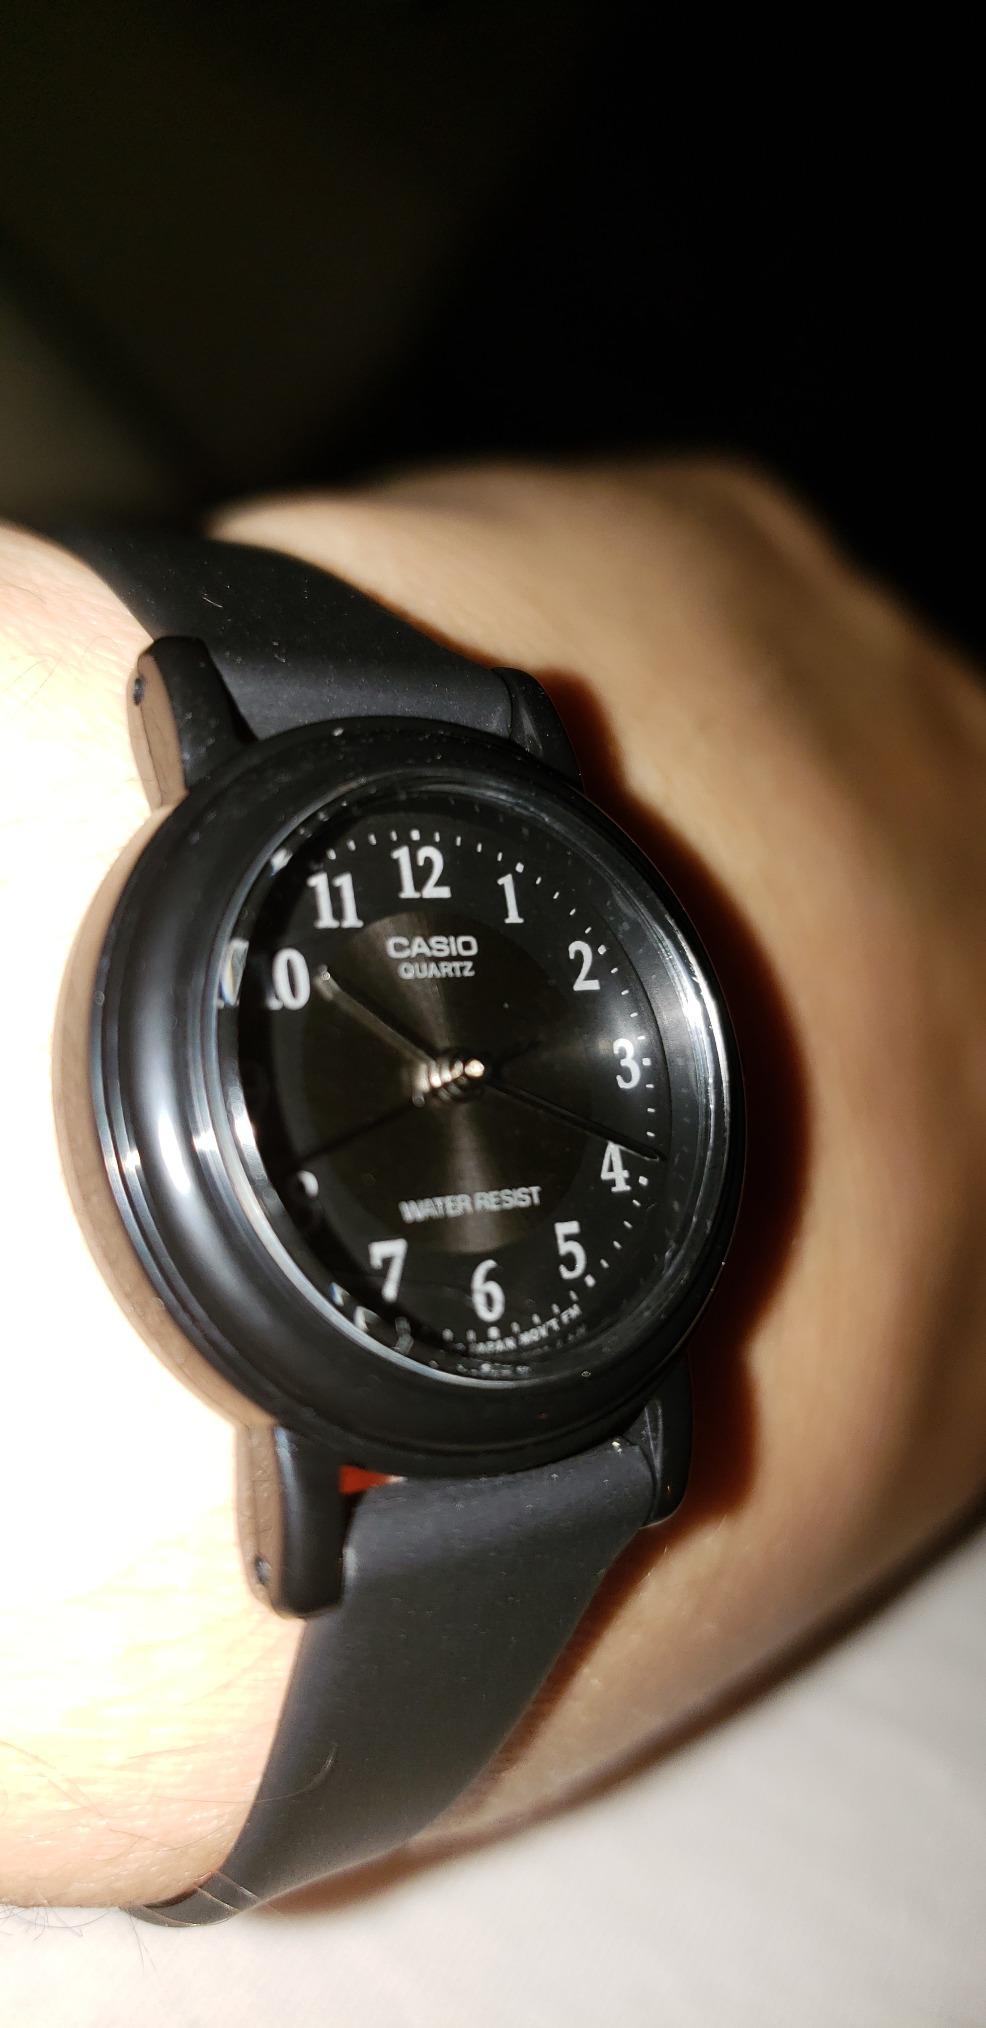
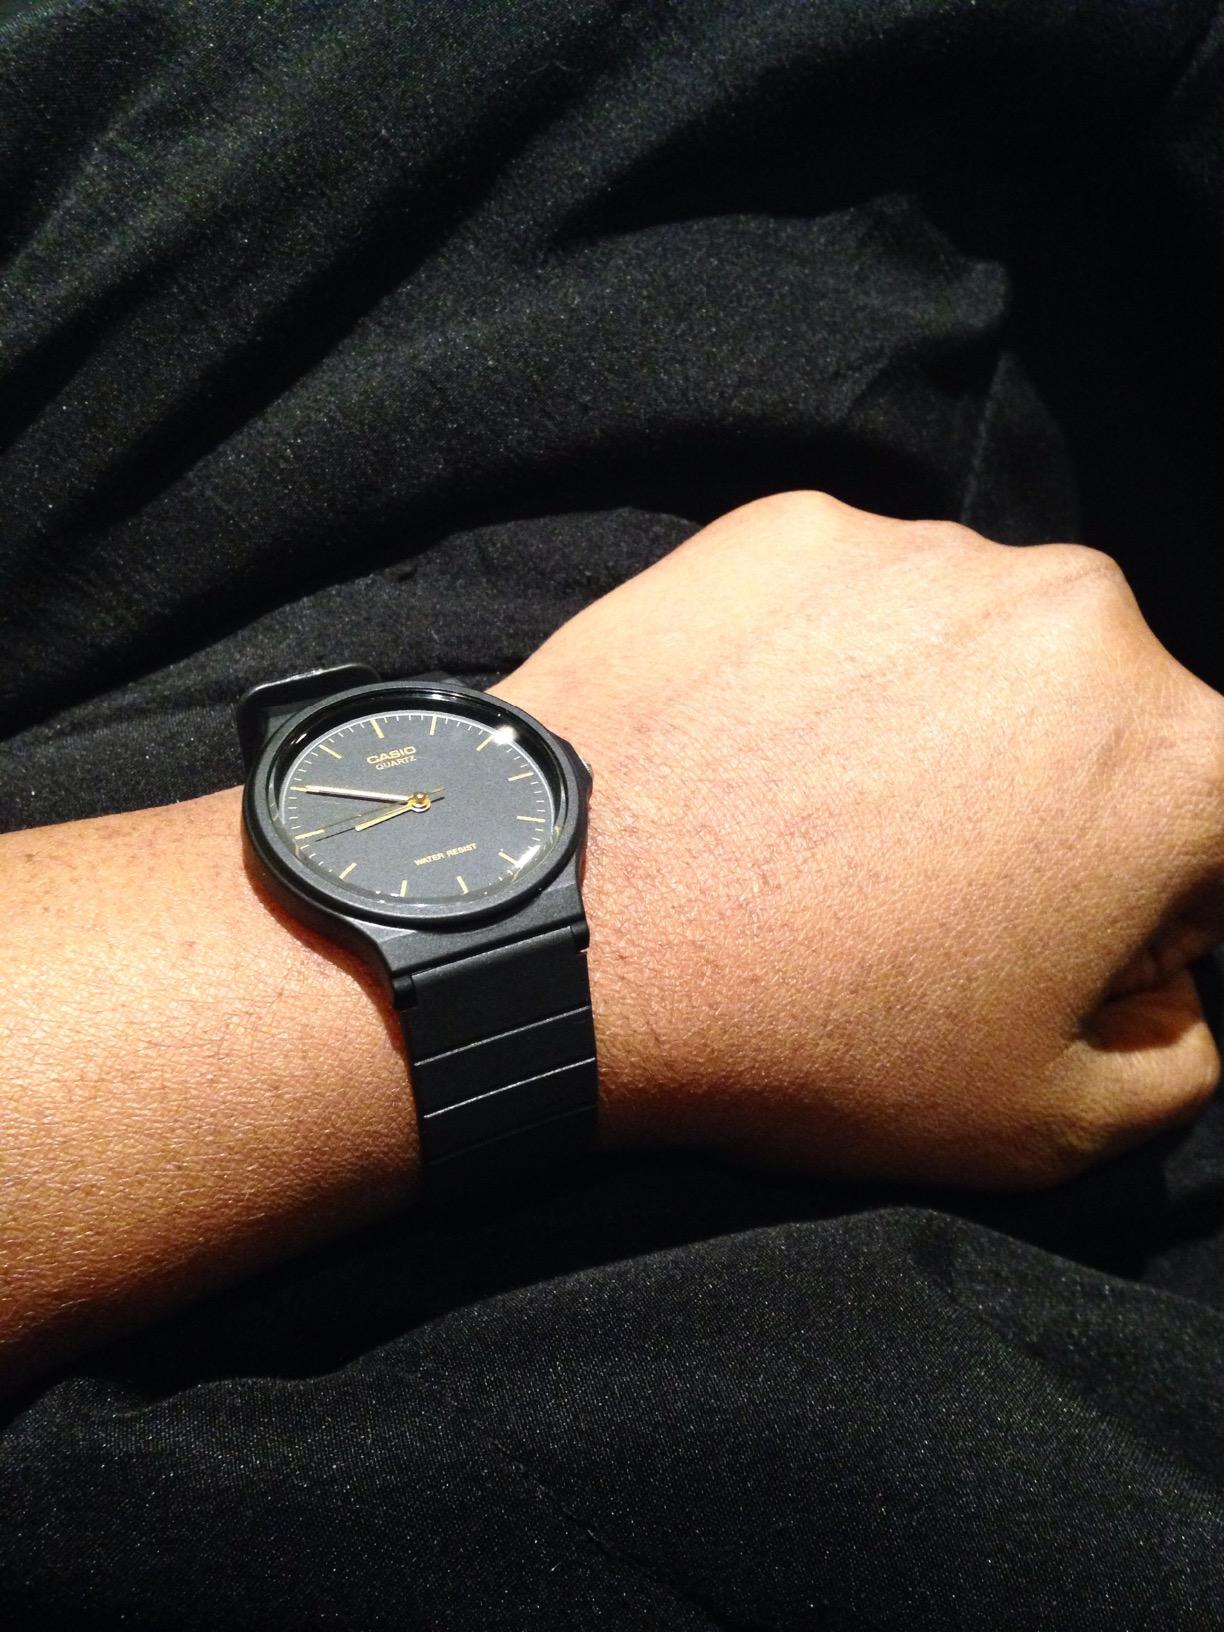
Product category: accessories_watch
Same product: no